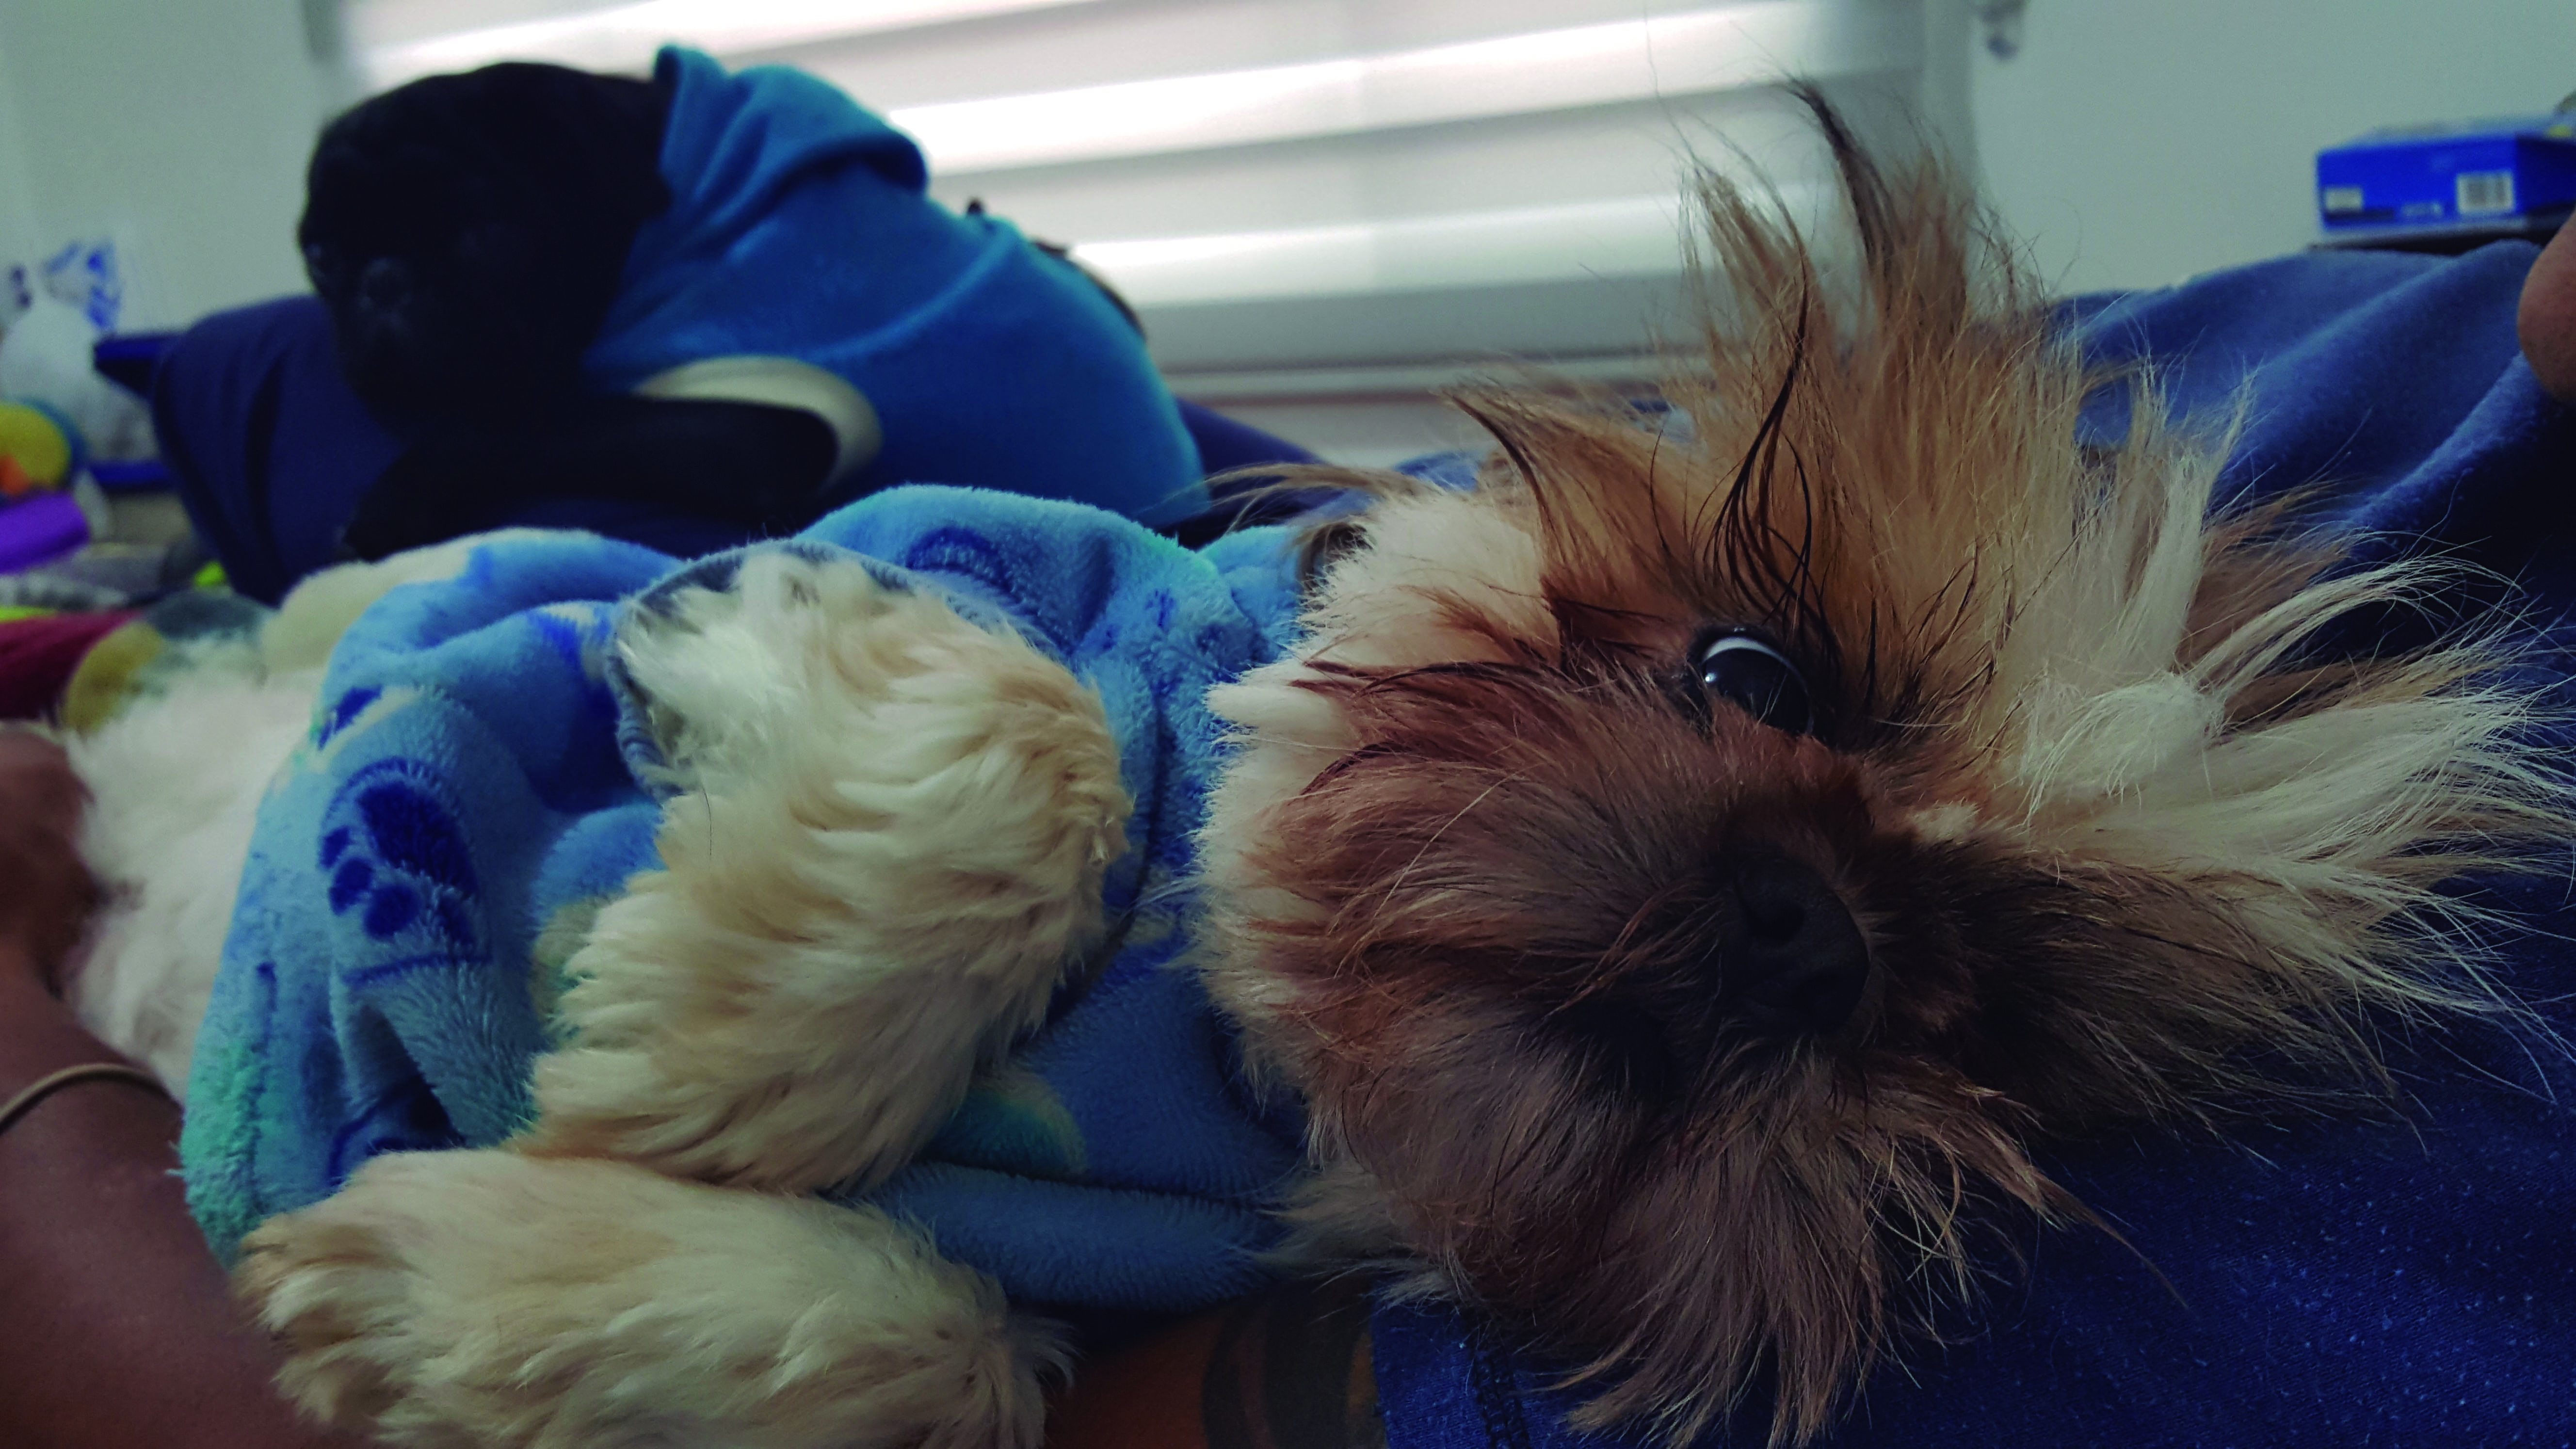
shitzu, pug, dog, blue, dog like mammal, vertebrate, shih tzu, puppy, dog breed, dog breed group, snout, dog crossbreeds, fur, carnivoran, terrier